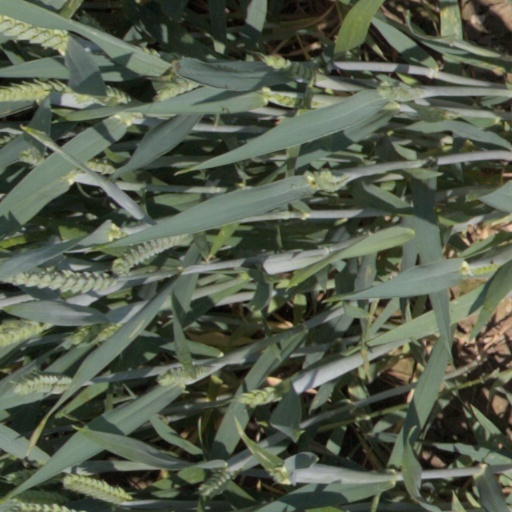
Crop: wheat